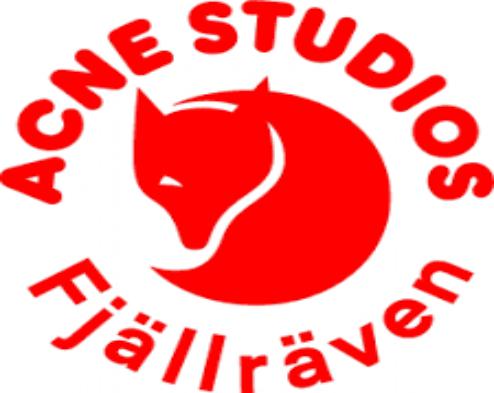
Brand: Acne Studios
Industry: Clothes